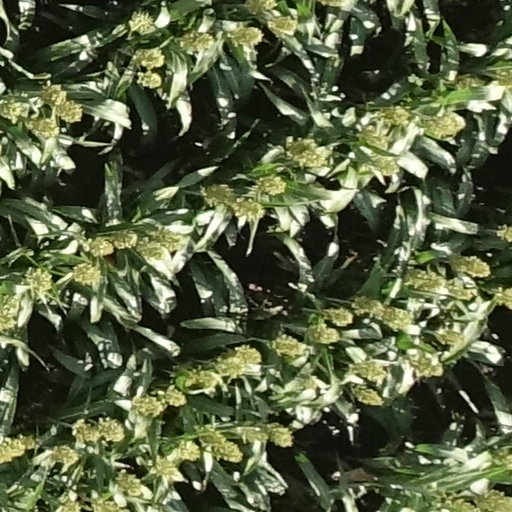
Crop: sorghum